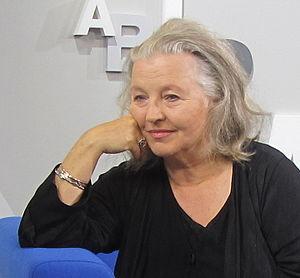
Hanna Schygulla est une actrice allemande, née le 25 décembre 1943 à Königshütte, aujourd'hui Chorzów en Haute-Silésie, région alors allemande, aujourd'hui en Pologne.